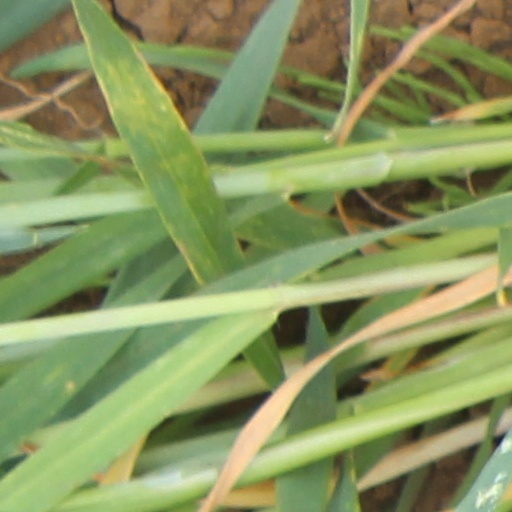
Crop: wheat